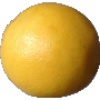
Label: Grapefruit White 1